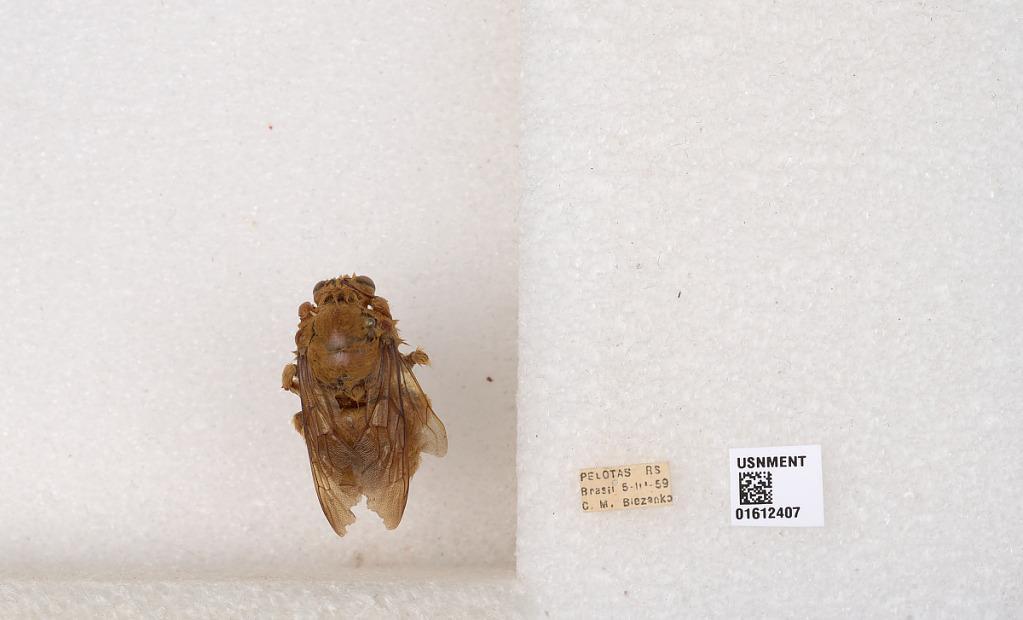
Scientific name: Xylocopa (Neoxylocopa) sp.
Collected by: C. Biezanko
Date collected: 1959-3-5
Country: Brazil
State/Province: Rio Grande do Sul
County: Pelotas
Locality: Pelotas